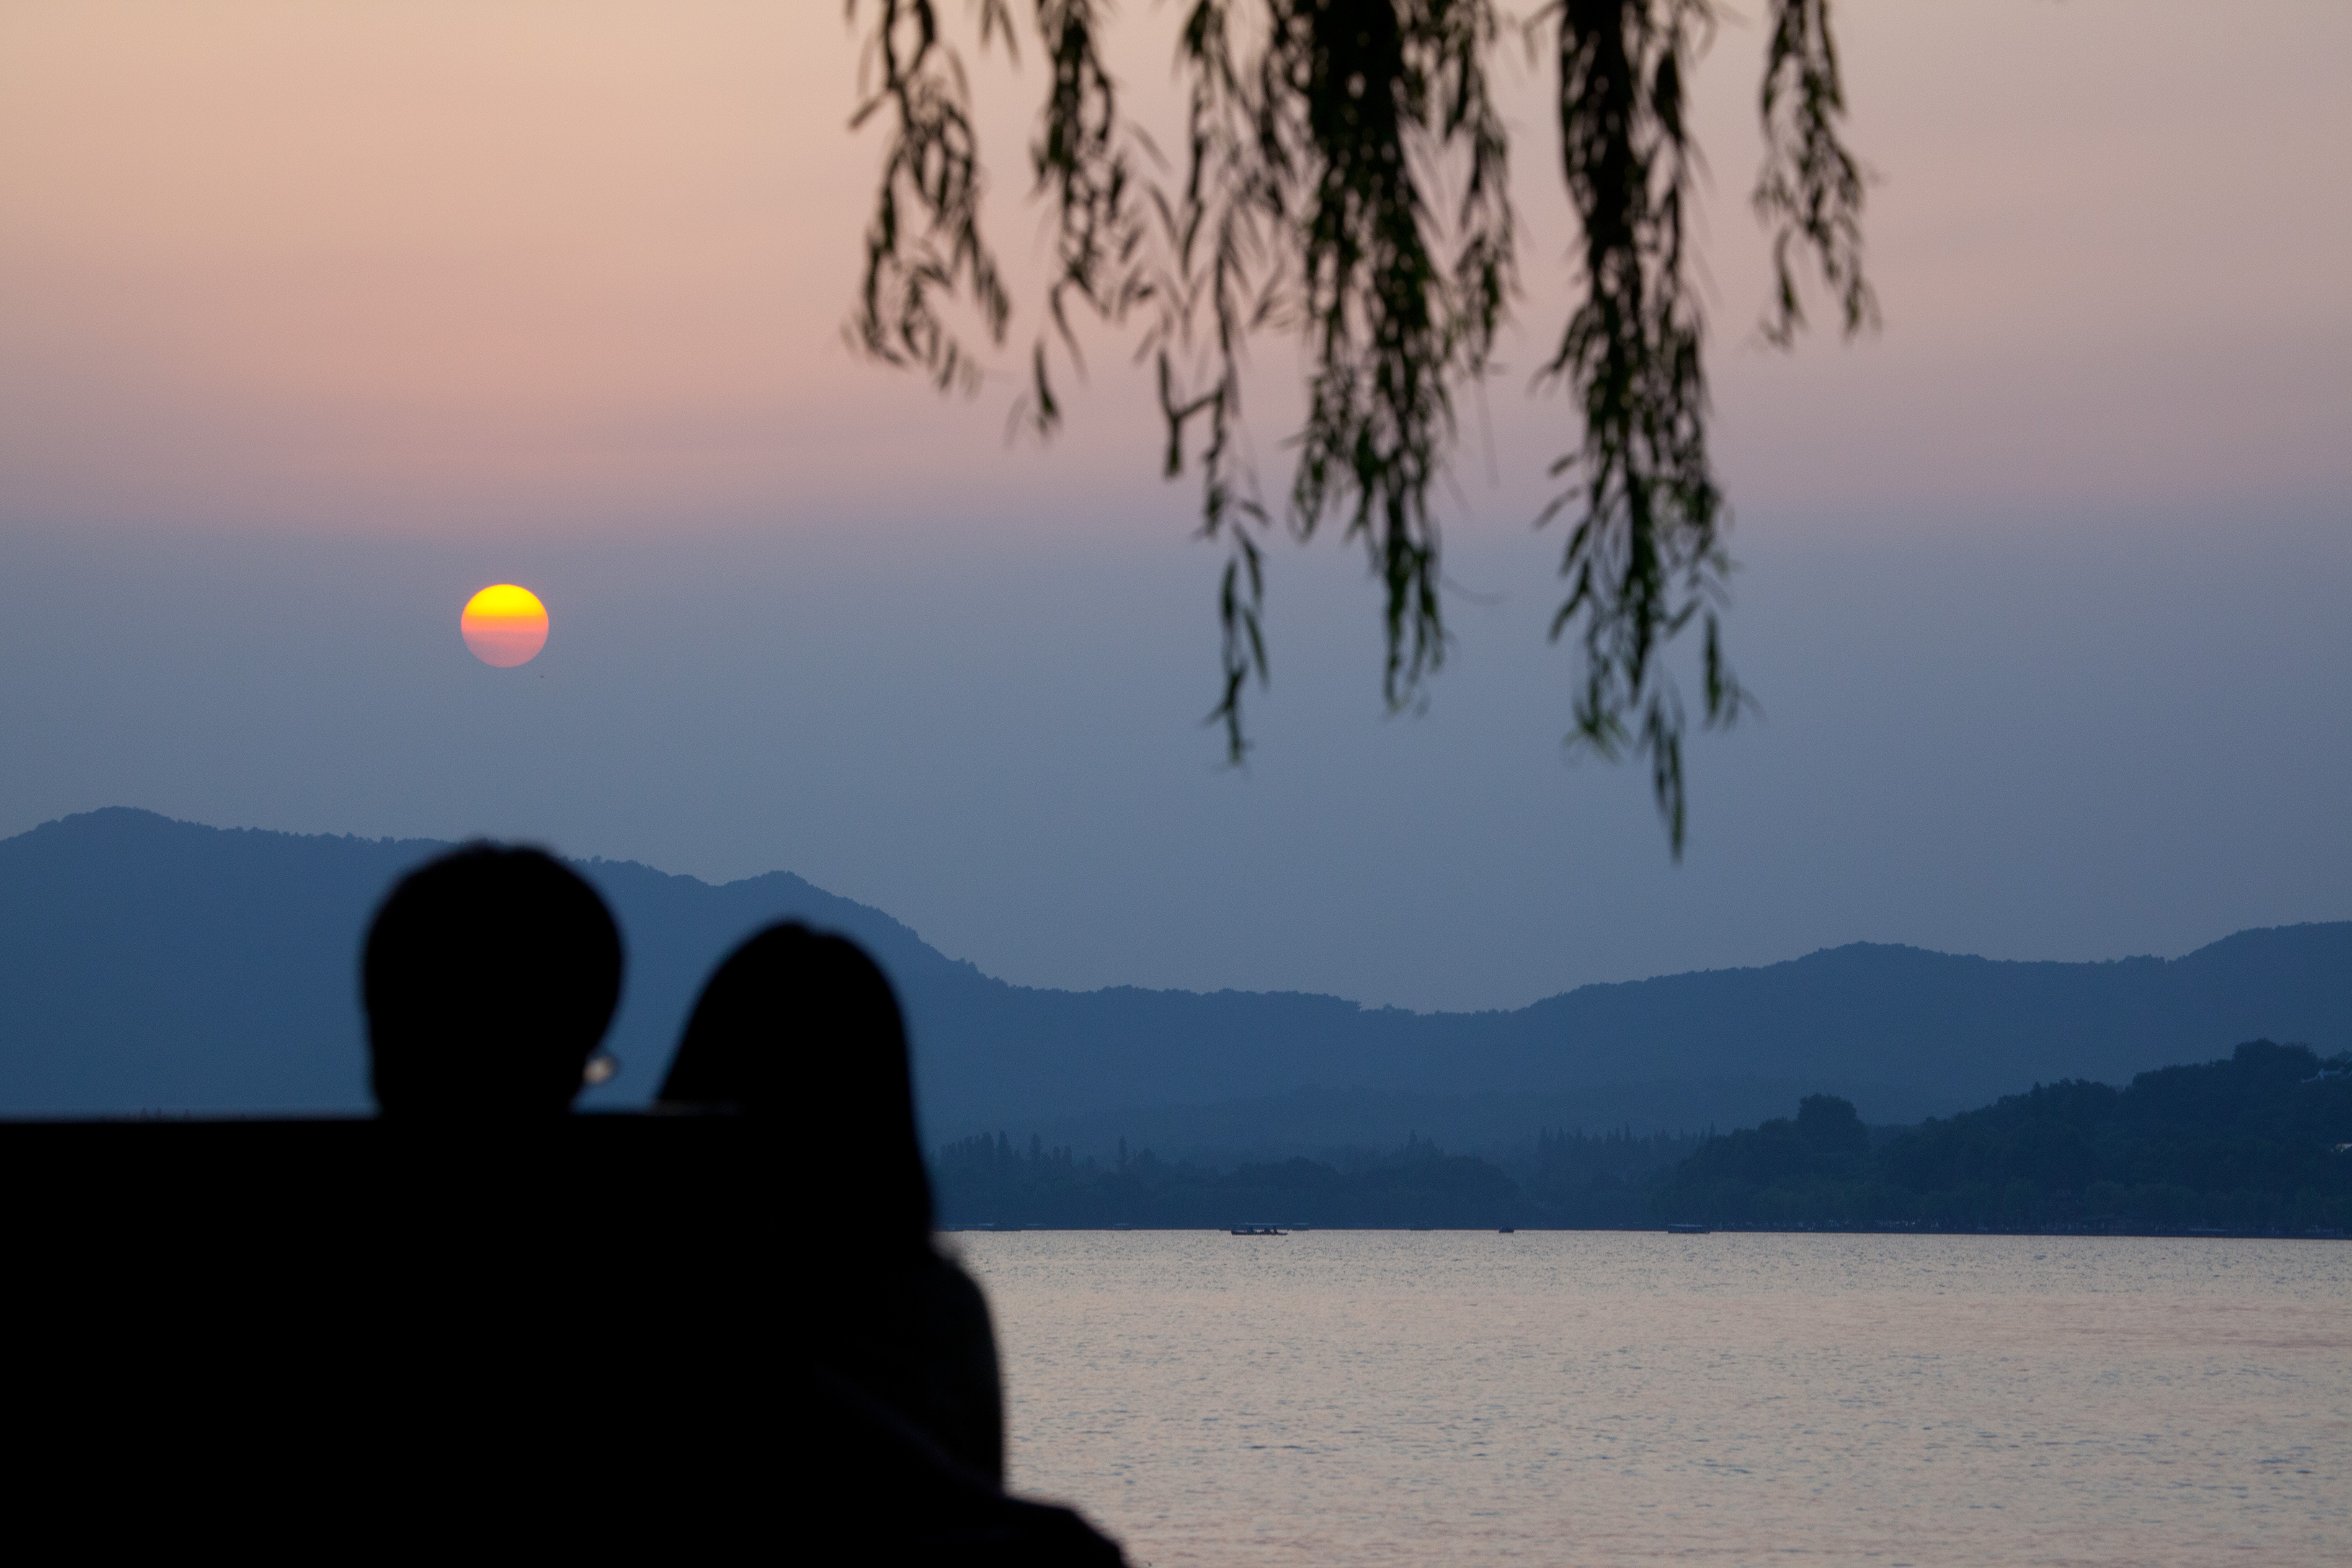
sea, ocean, horizon, sky, sun, sunrise, sunset, mist, sunlight, morning, lake, dawn, dusk, evening, reflection, couple, romance, china, hangzhou, atmospheric phenomenon